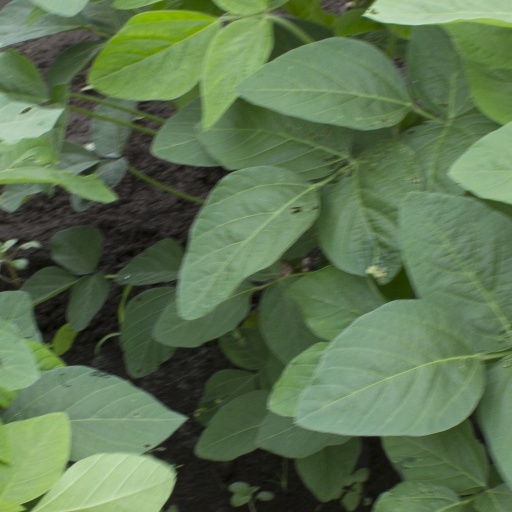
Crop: soybean